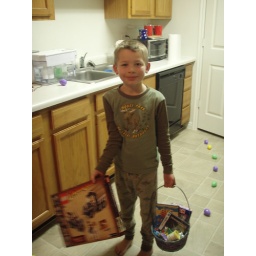
Kaden;s basket was in the kitchen